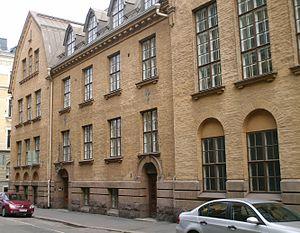
La Société de littérature suédoise de Finlande est une société savante fondée en 1885 qui a pour objet l'étude et la promotion de la littérature et de la culture suédoise de Finlande. Elle a son siège à Helsinki.